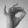
ASL letter: F